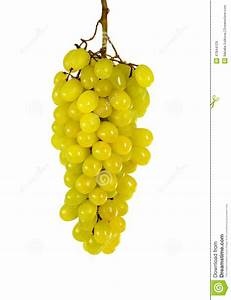
Label: grape